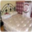
Label: bed